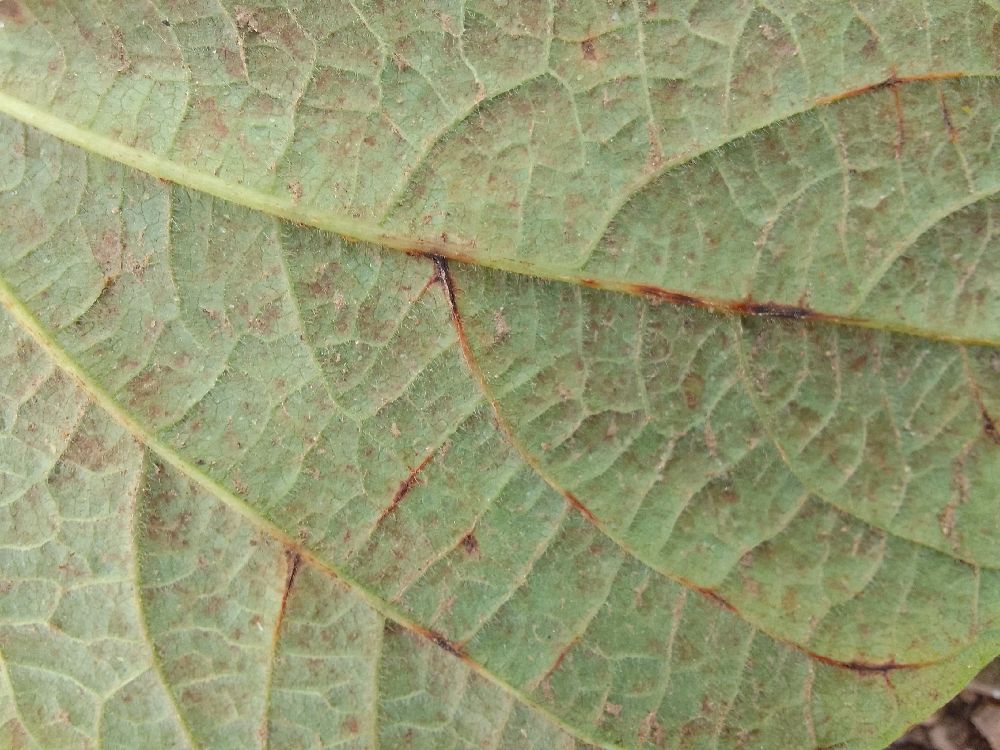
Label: anthracnose